Mortal Kombat (1992 video game)

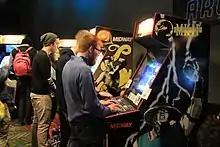
"Mortal Kombat" and "Mortal Kombat II" arcade cabinets at PAX South 2015

While the arcade version of "Mortal Kombat" was unlocalized for Japan, it had an official release there in 1992 by Taito, who published imports of Midway's games in the Japanese market.